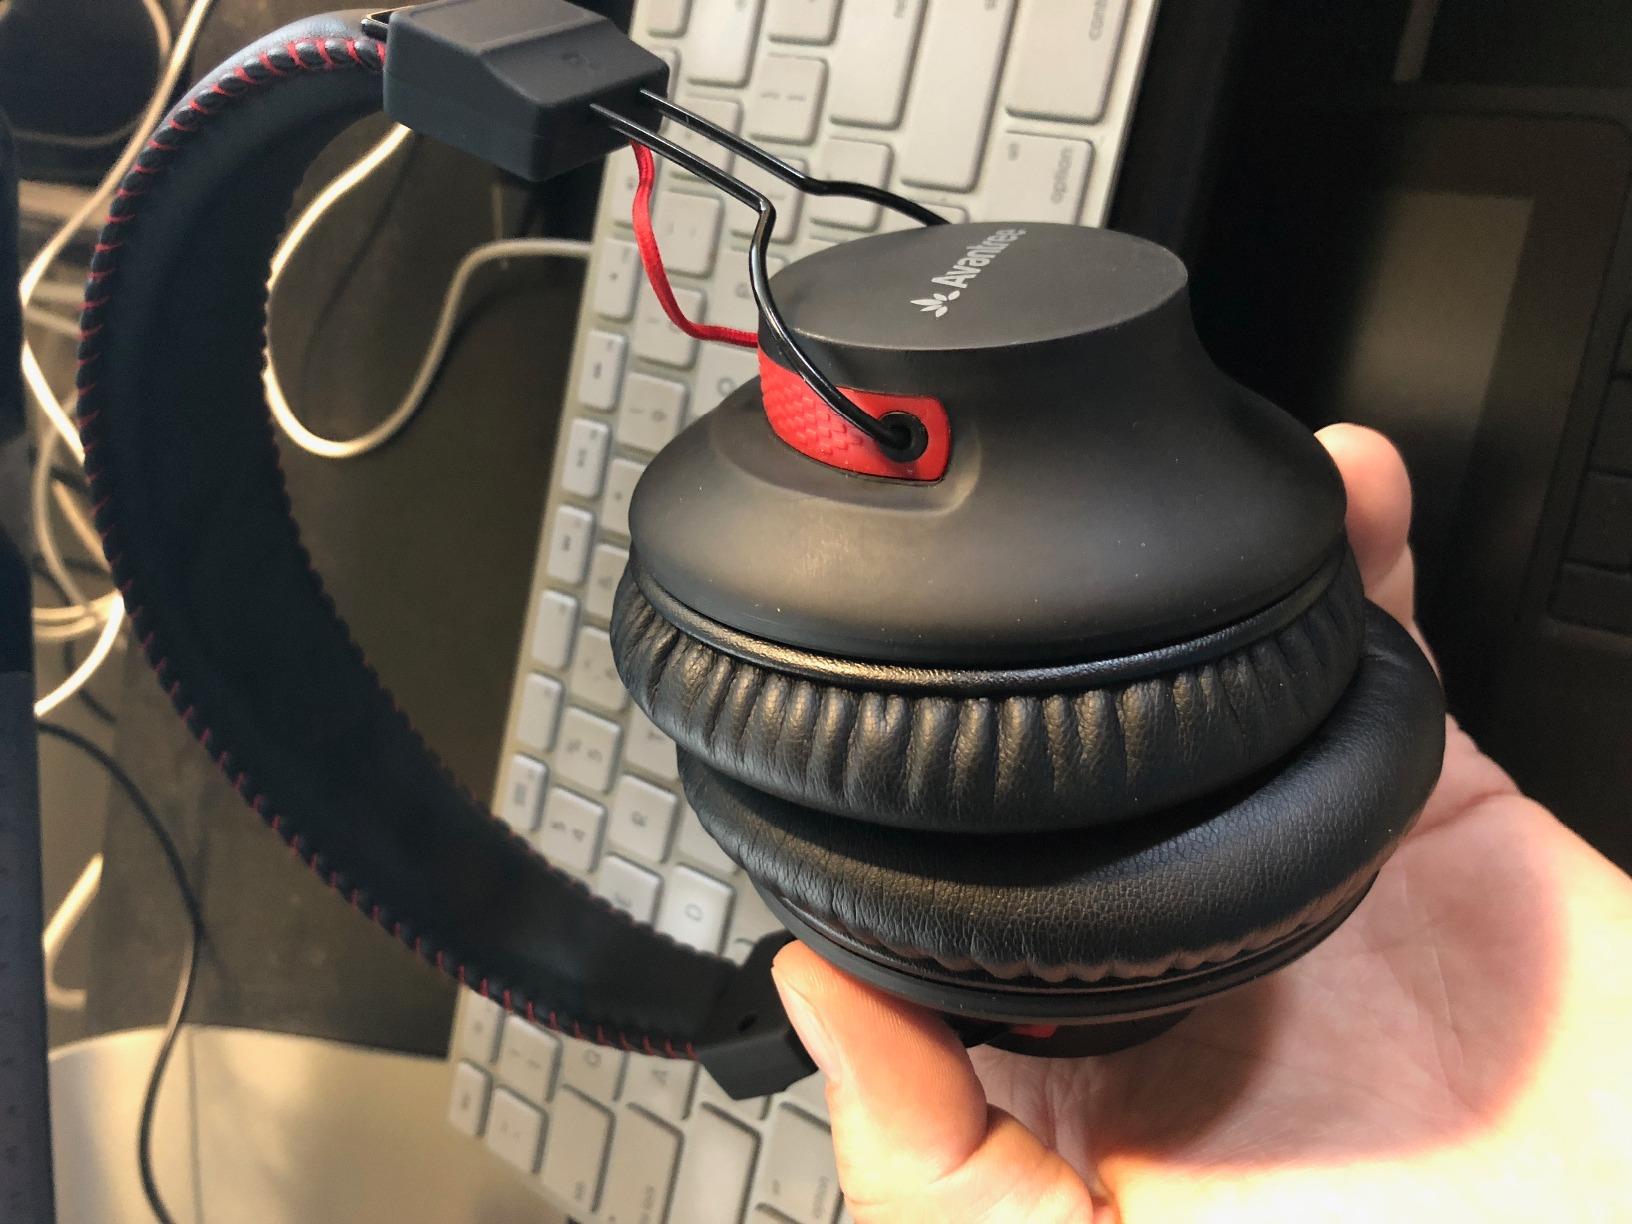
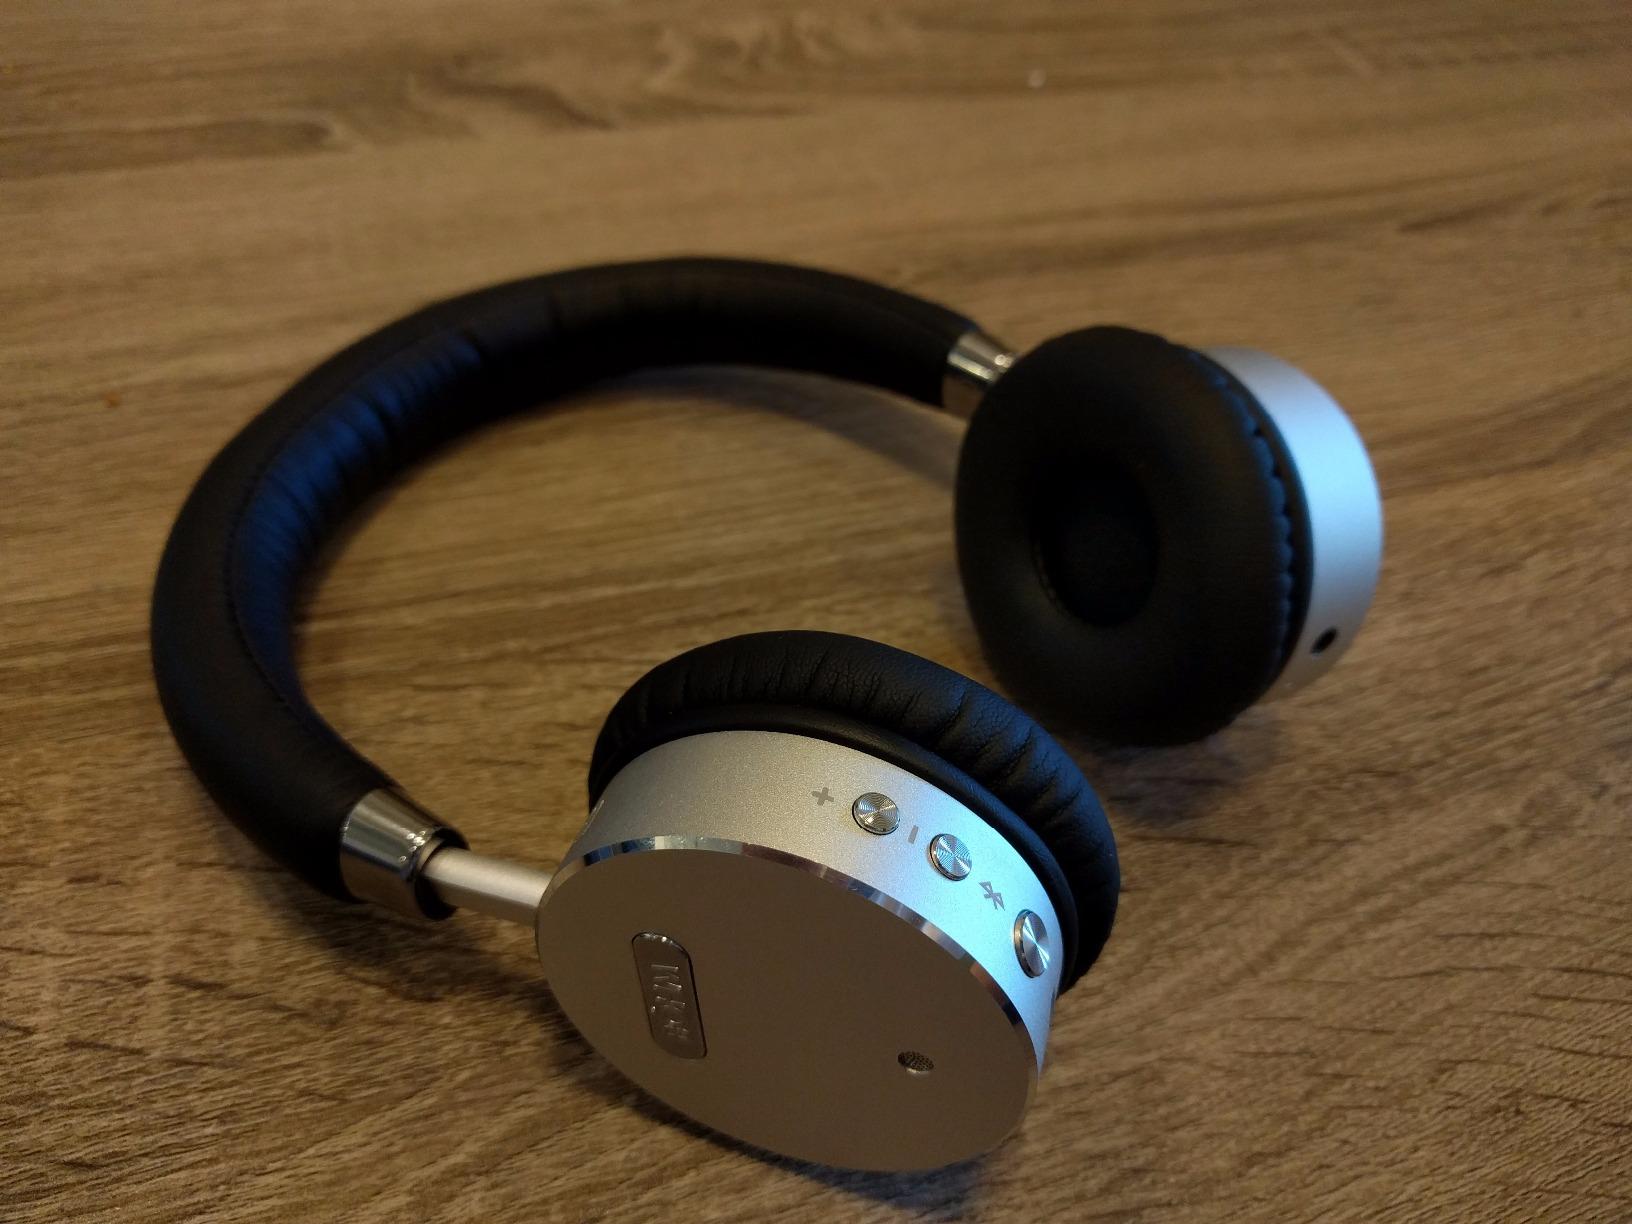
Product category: headphones
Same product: no